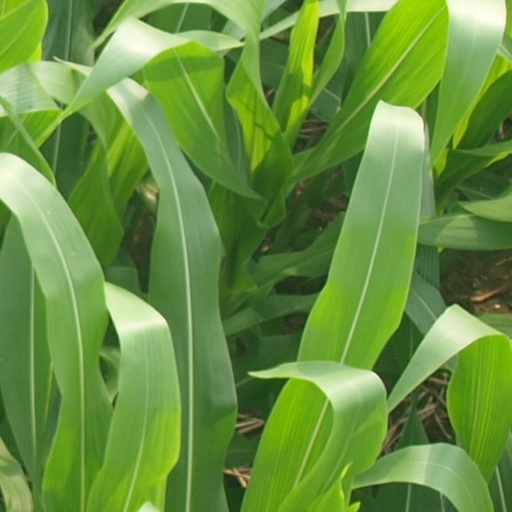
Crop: maize; corn